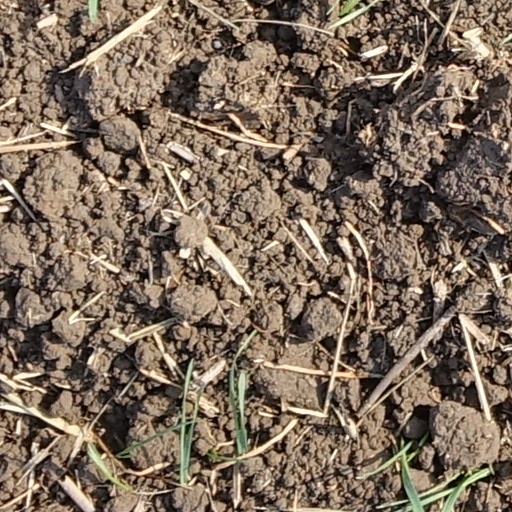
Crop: wheat